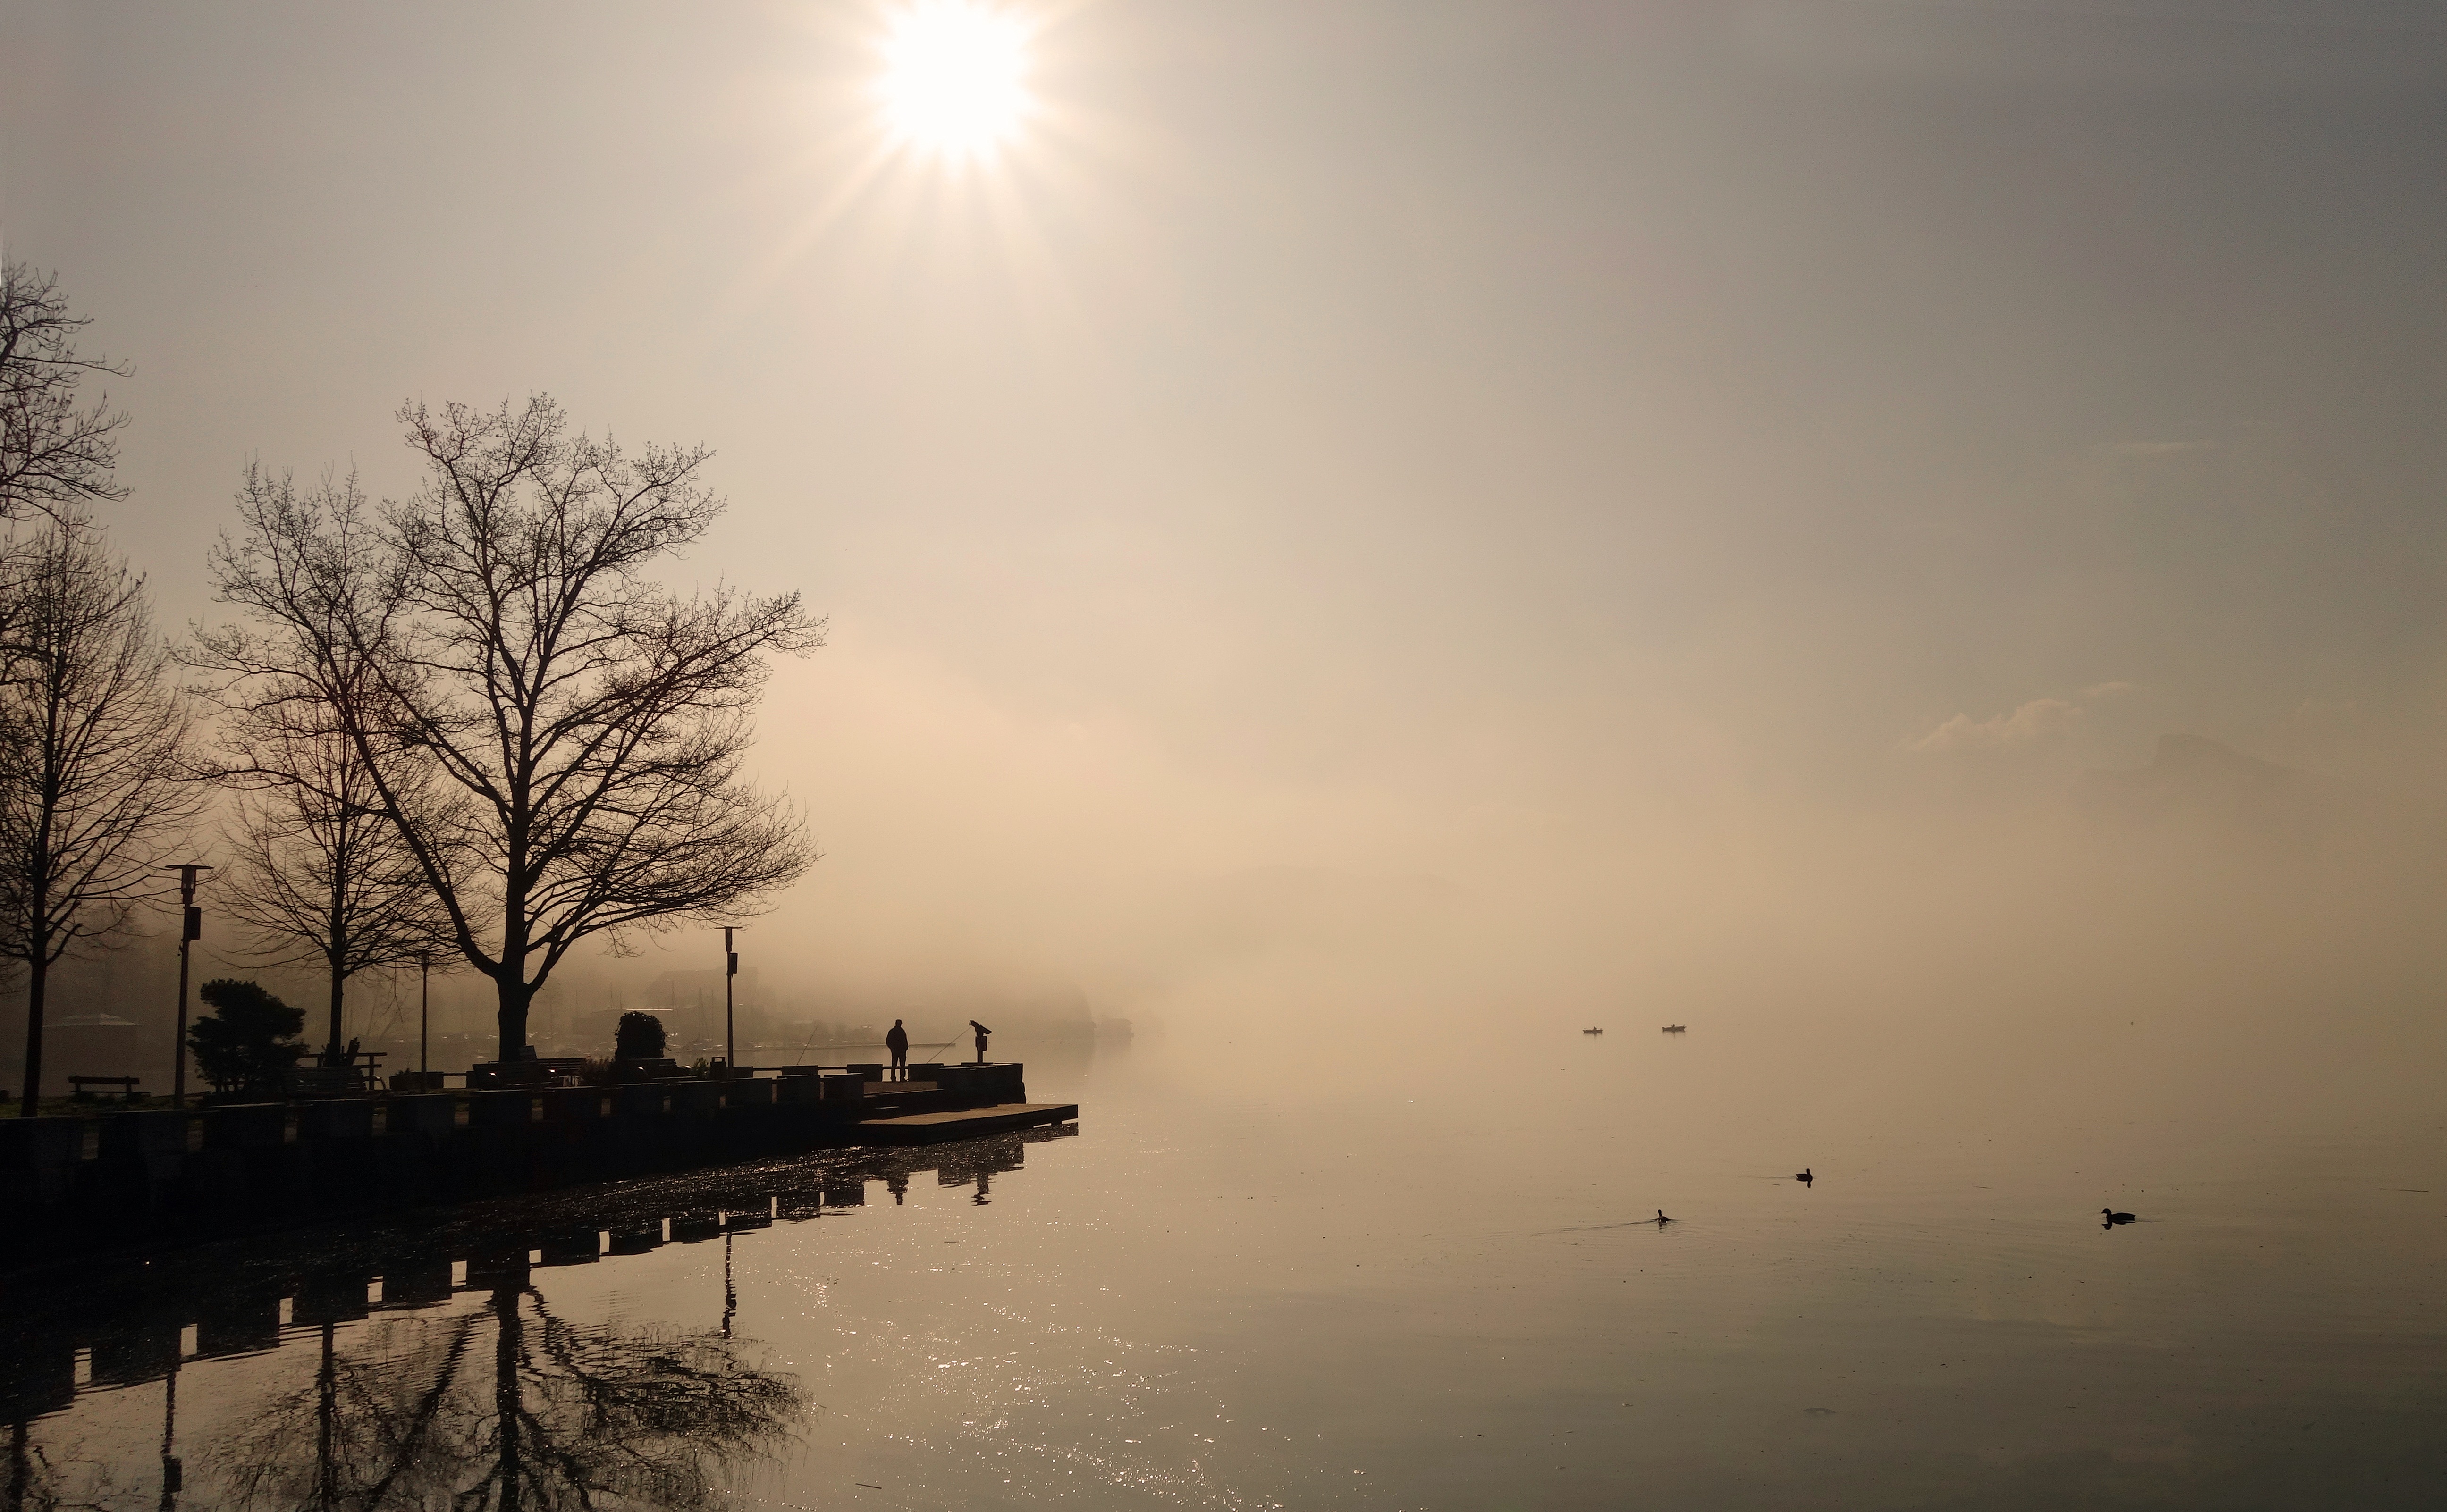
landscape, sea, nature, cloud, sky, sun, fog, sunrise, sunset, mist, sunlight, morning, dawn, atmosphere, wall, panorama, dusk, web, evening, reflection, autumn, weather, shadow, romantic, trees, clouds, day, ducks, mood, mirroring, sunbeam, emergence, morning sun, morning mist, atmospheric phenomenon